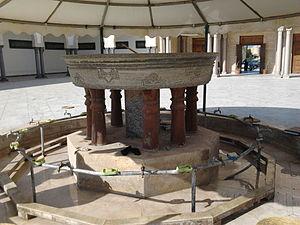
Şadirvan — Mosquée Bourguiba (ou El hanafi) - Monastir
La mosquée Bourguiba, également connue comme la mosquée hanafite Bourguiba, est une mosquée tunisienne située à Monastir et dédiée au premier président de la République tunisienne : Habib Bourguiba.